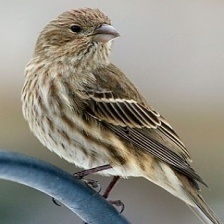
Species: HOUSE FINCH
Scientific name: HAEMORHOUS MEXICANUS
ImageNet parent category: house_finch